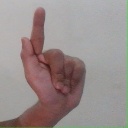
अक्षर: ळ